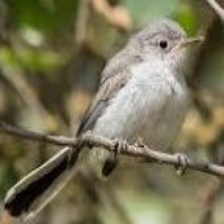
Species: BLUE GRAY GNATCATCHER
Scientific name: POLIOPTILA CAERULEA